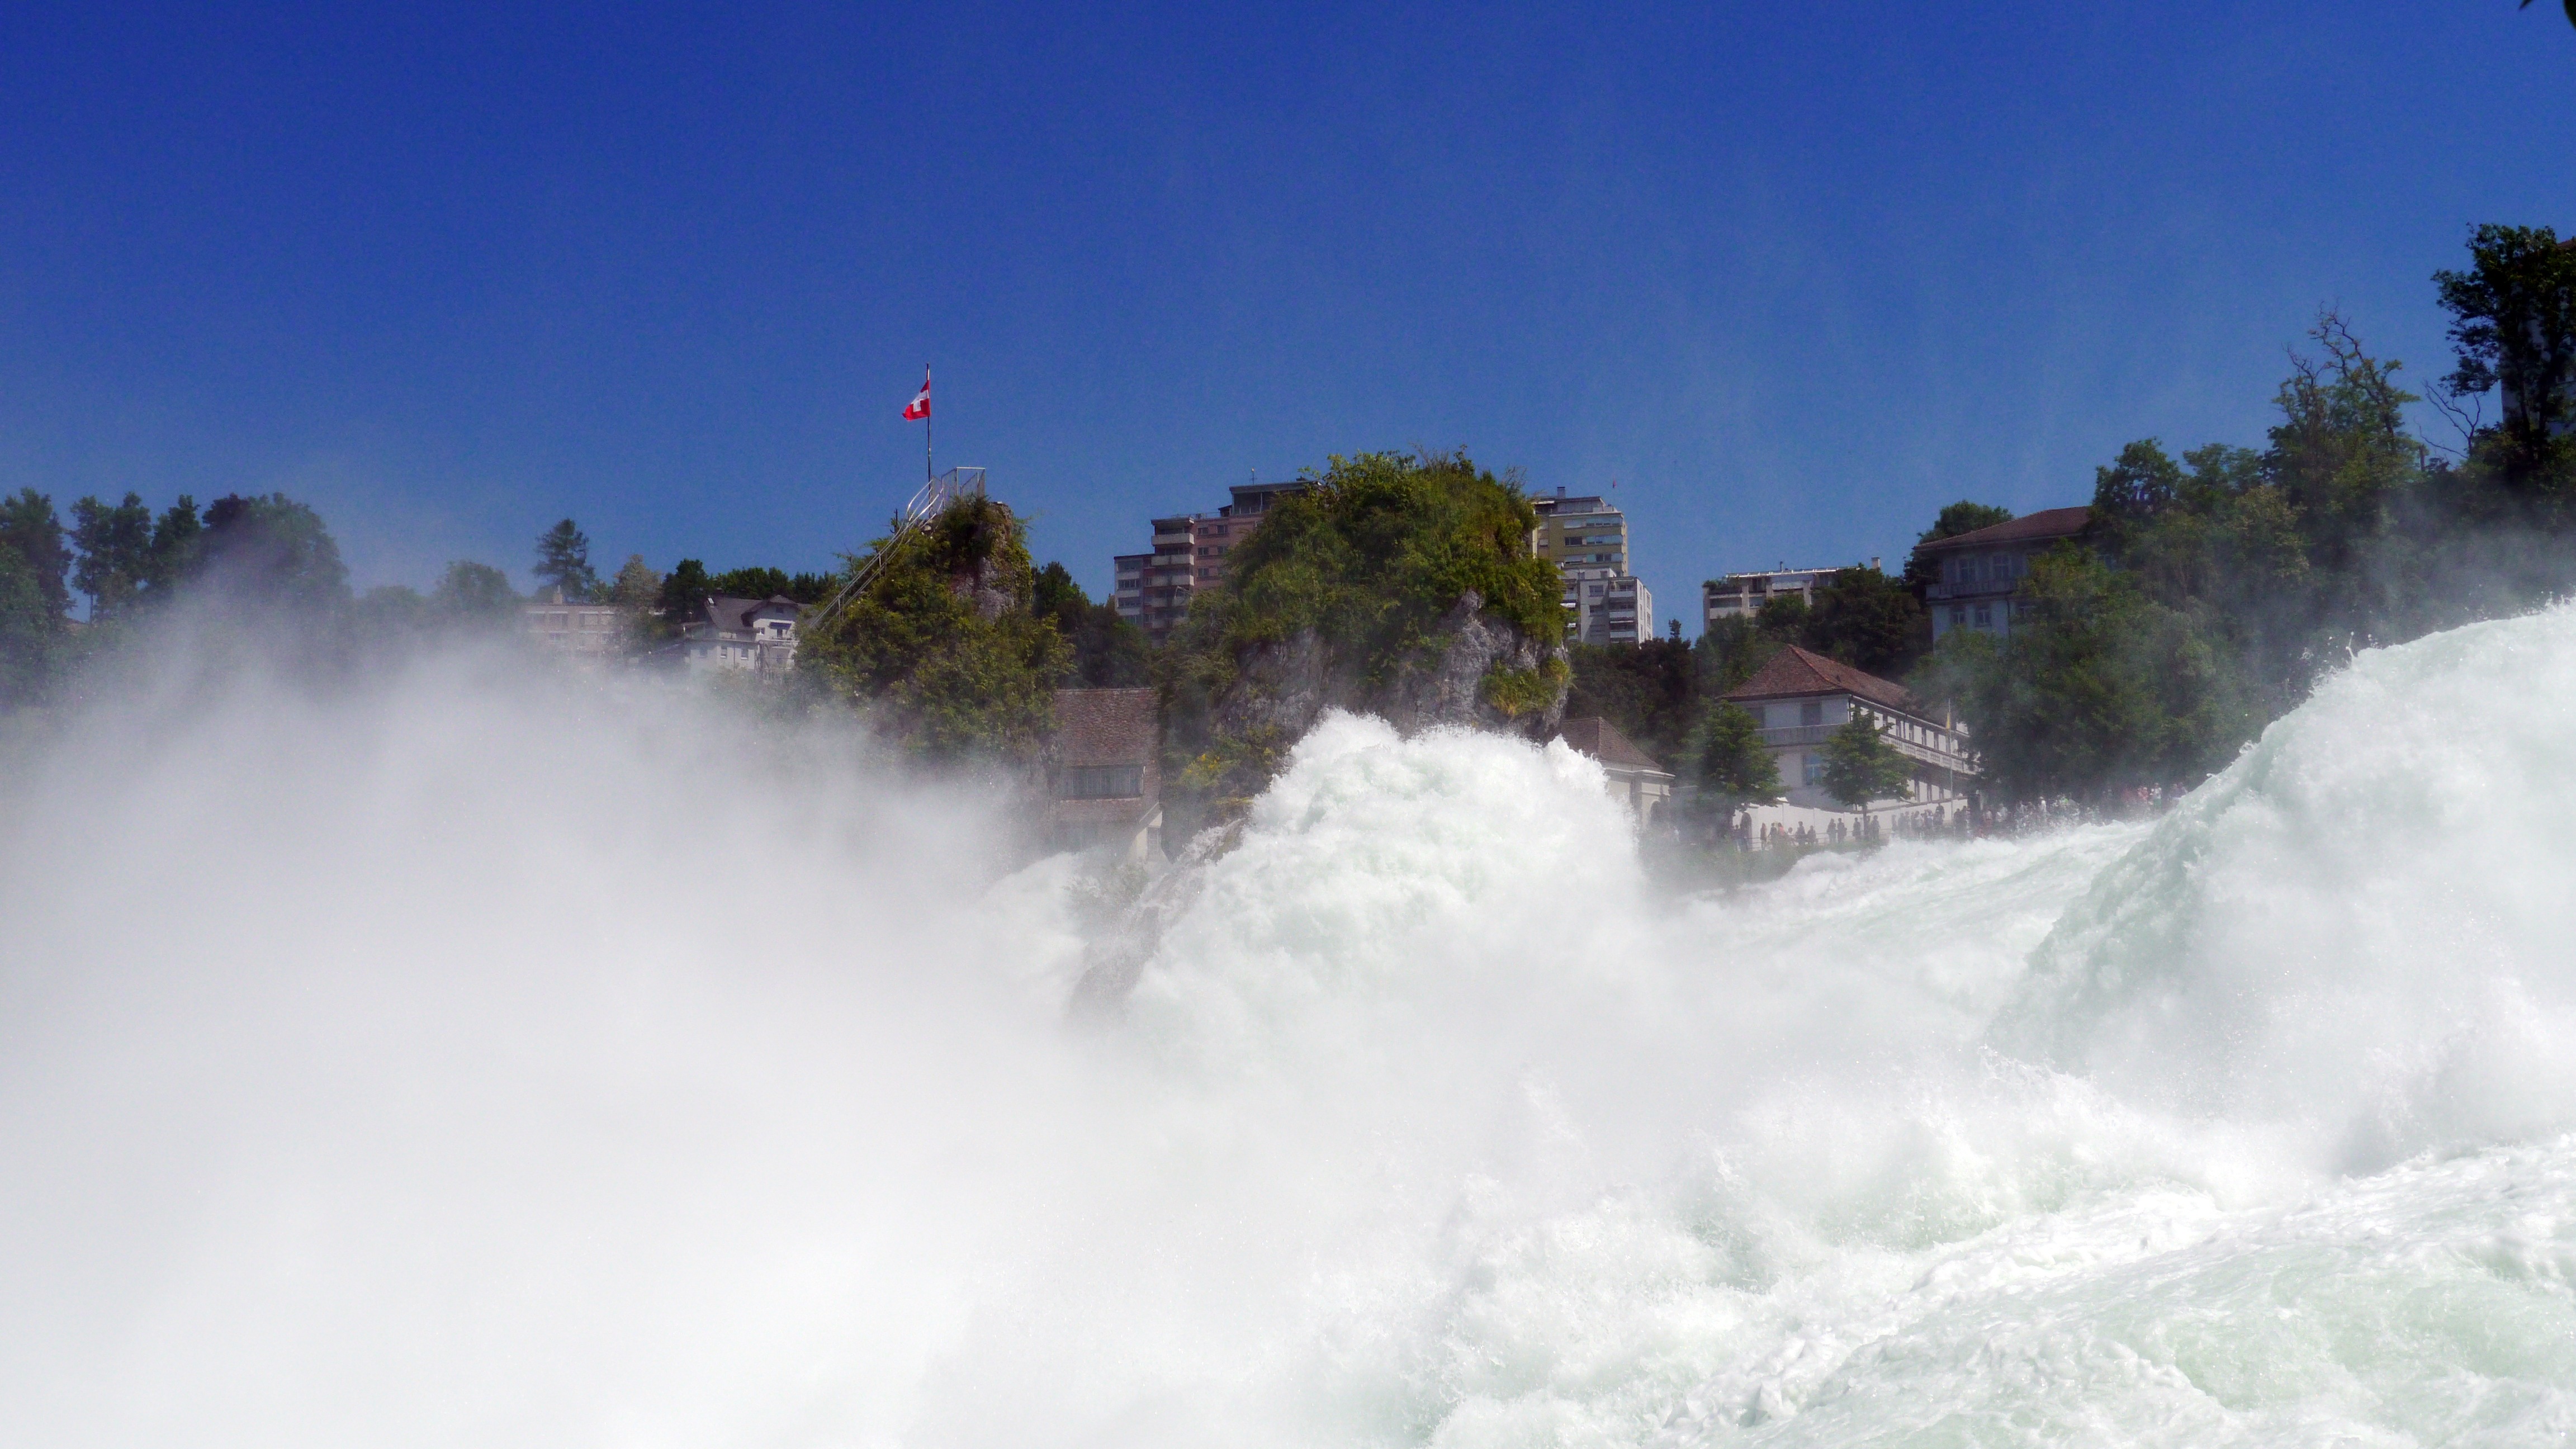
mountain, snow, winter, wave, river, mountain range, weather, rapid, season, white water, rhine, foaming, rhine falls, atmospheric phenomenon, geological phenomenon, switzerland waves